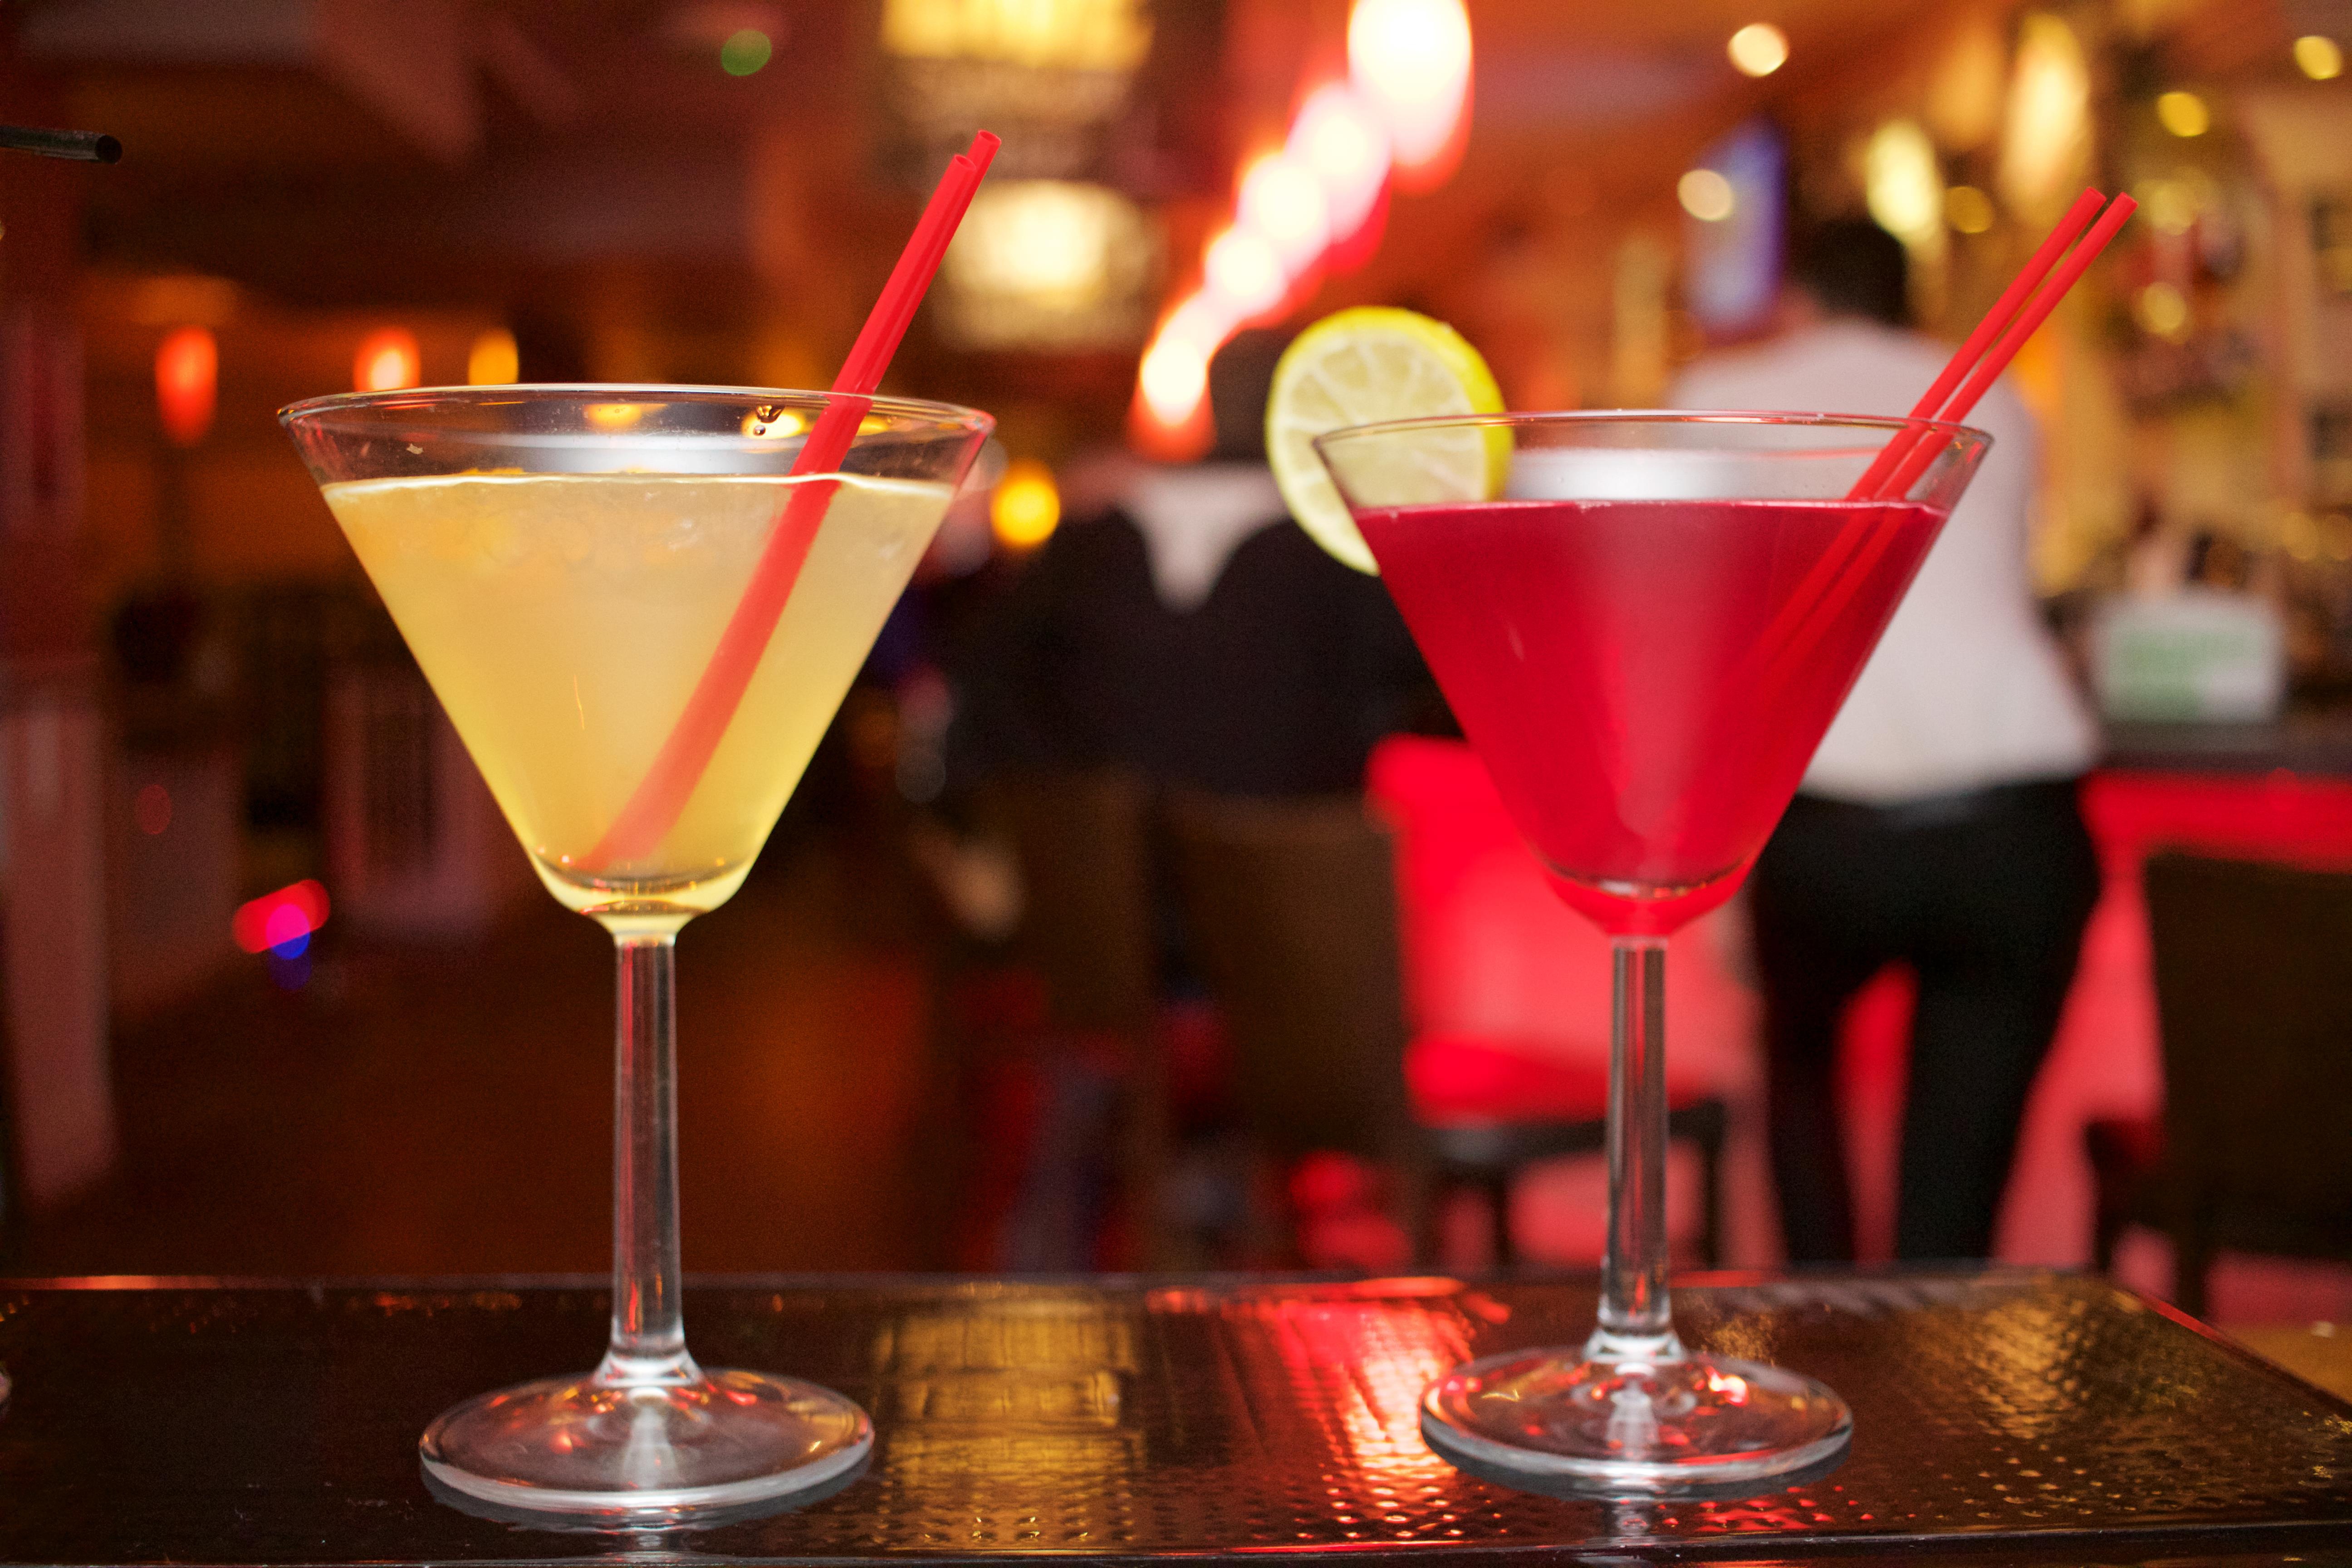
alcoholic beverage, drink, classic cocktail, martini glass, distilled beverage, cocktail, daiquiri, non alcoholic beverage, bacardi cocktail, martini, cosmopolitan, pink lady, alcohol, liqueur, Clover club cocktail, champagne cocktail, cocktail garnish, rose, margarita, wine cocktail, punch, Corpse reviver, Jack rose, stemware, rob roy, drinkware, bar, food, aviation, wine glass, club